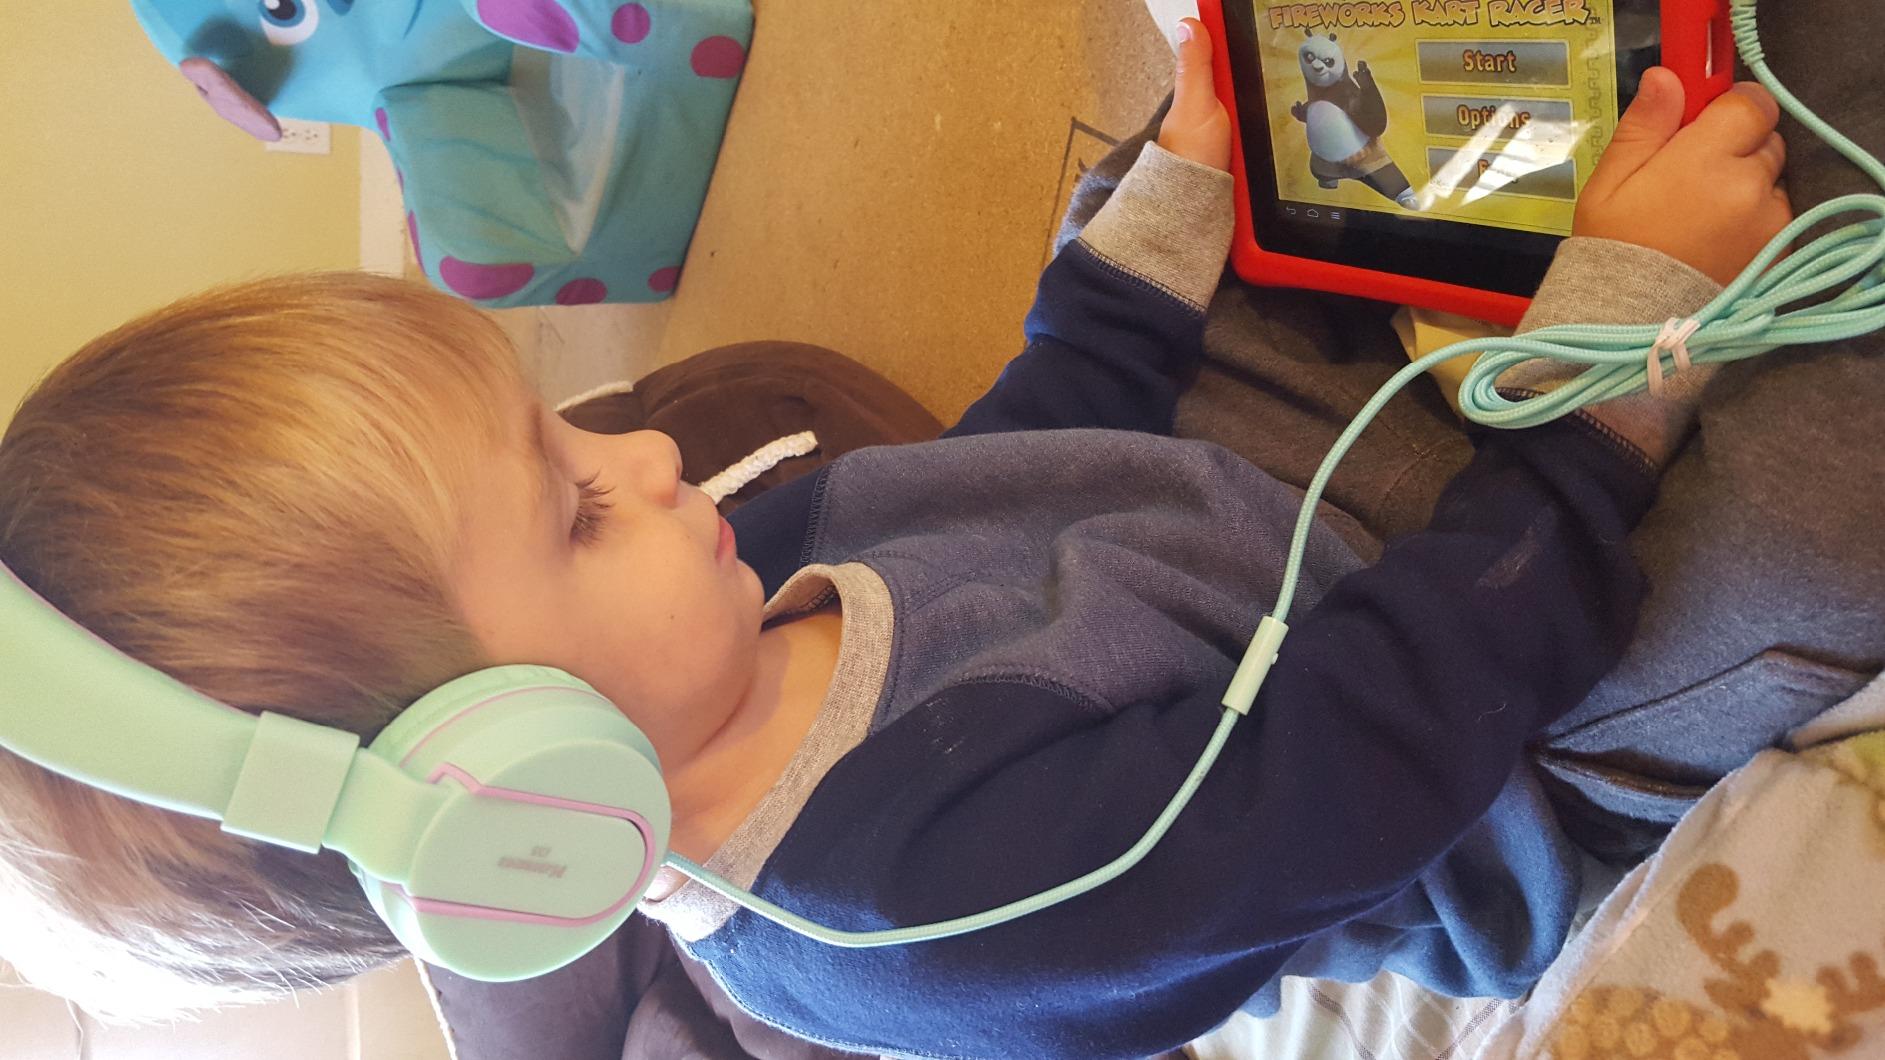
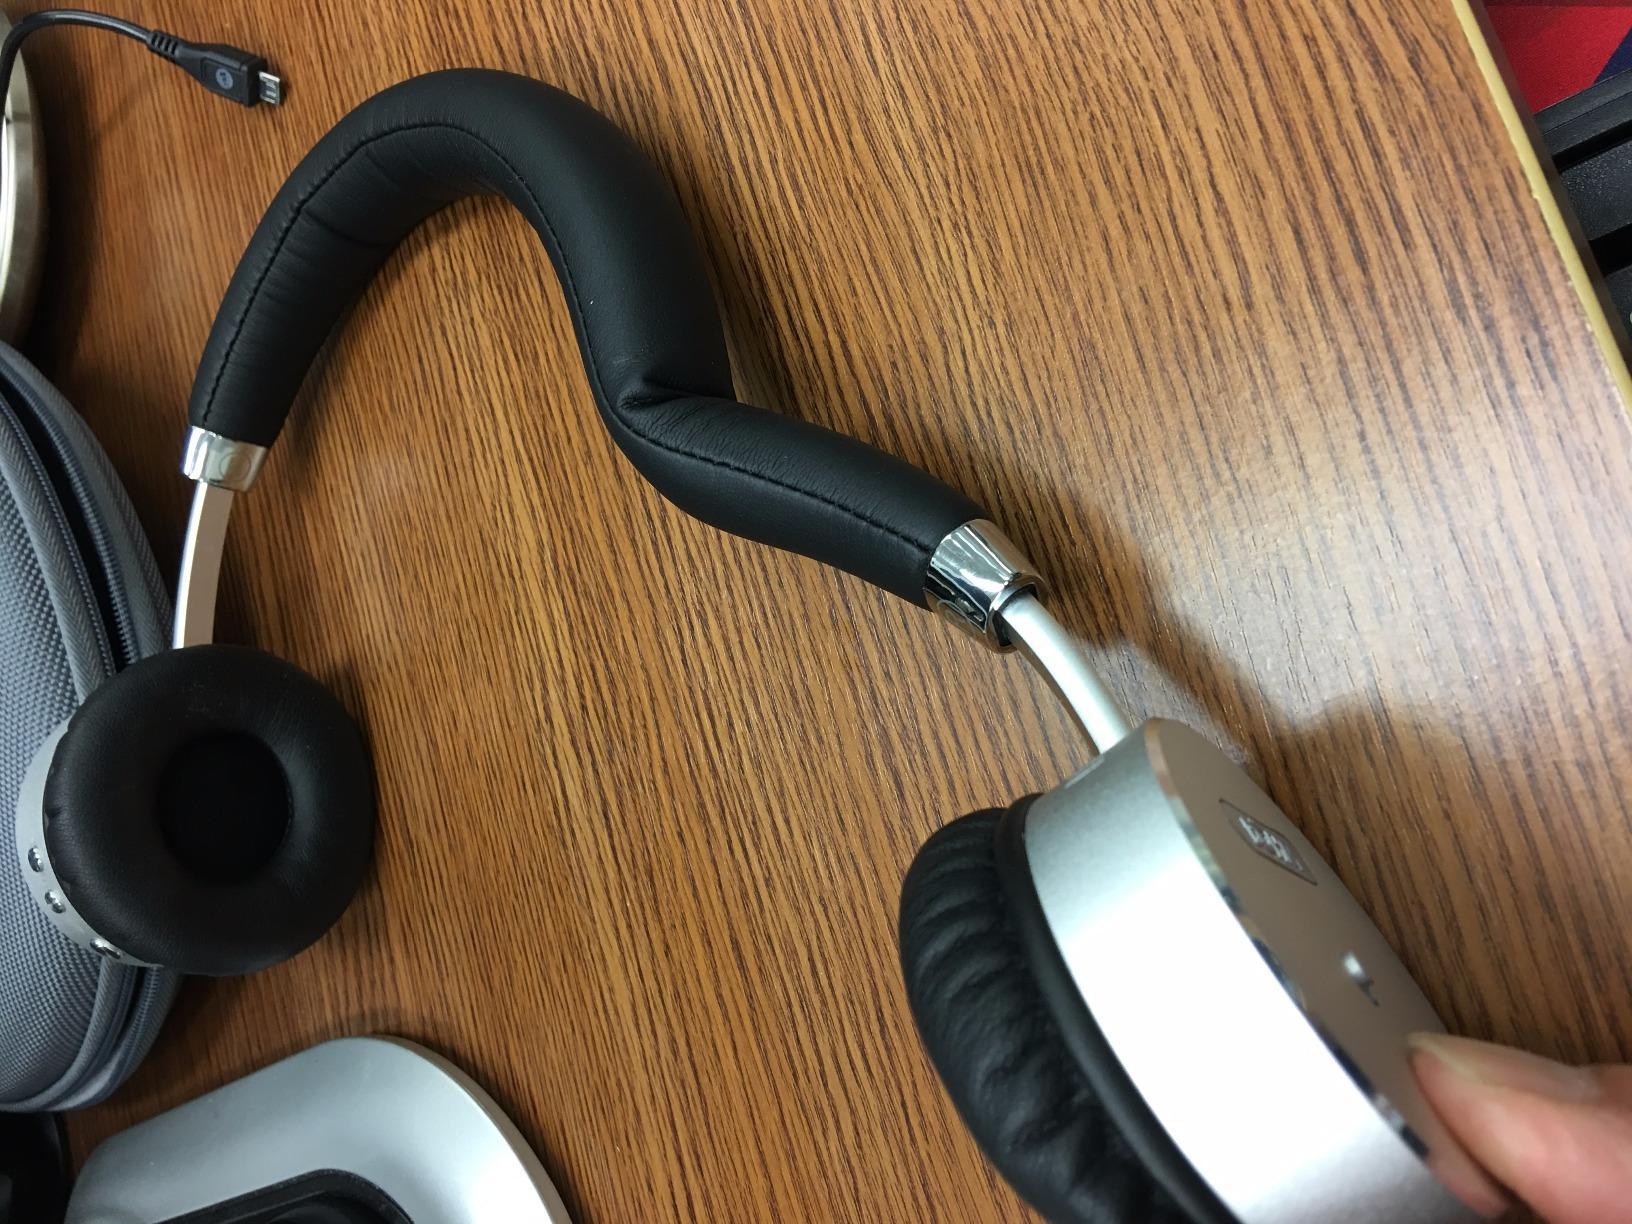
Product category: headphones
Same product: no